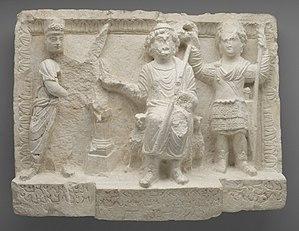
Les Séleucides sont une dynastie de l'époque hellénistique issue de Séleucos Iᵉʳ, l'un des Diadoques d'Alexandre le Grand, qui a constitué un empire formé de la majeure partie des territoires orientaux conquis par Alexandre, allant de l'Anatolie à l'Indus. Les Séleucides règnent de la fin du IVᵉ au Iᵉʳ siècle av. J.-C., avec pour cœur politique la Syrie, d'où l'appellation courante dès l'Antiquité de « rois de Syrie ». Les Séleucides règnent jusqu'au IIᵉ siècle av. J.-C. sur la Babylonie et la Mésopotamie dans la continuité des Perses achéménides. La Perside et la Médie ont quant à elles été plus difficilement soumises. Les Séleucides ont dû faire face à la volonté sécessionniste de nombreux territoires, comme le royaume gréco-bactrien, le royaume d'Arménie, le royaume de Pergame ou la Judée. Au milieu du IIᵉ siècle av. J.-C., la majeure partie des provinces iraniennes et mésopotamiennes tombent entre les mains des Parthes. En 64 av. J.-C., fortement amoindri par d'inextricables querelles de succession, le royaume passe sous la tutelle des Romains.